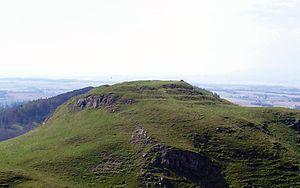
Dunsinane Hill est une colline d'Écosse.